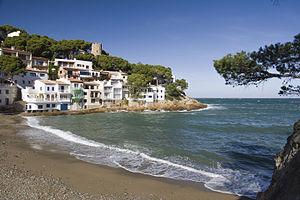
Begur est une commune de la comarque de Baix Empordà de la province de Gérone, en Catalogne, en Espagne.